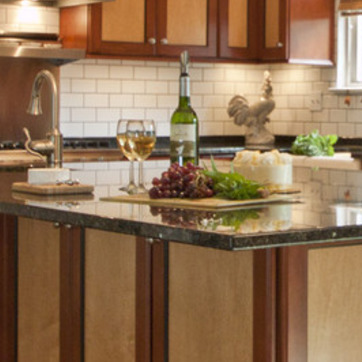
Material: food